Fort Fish

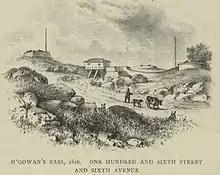
Fort Fish on right in 1816

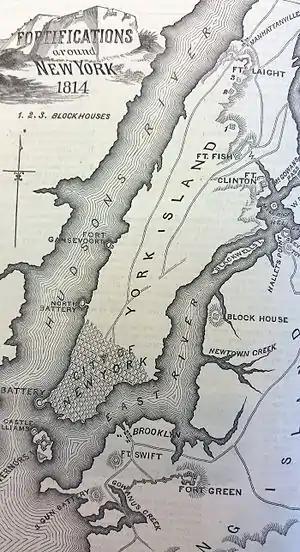
Manhattanville forts

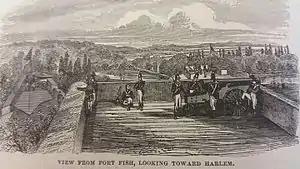
Fort Fish

Fort Fish was an earthworks fortification within what is now Central Park, Manhattan, New York City. The fort was located on East Drive near 105th Street, directly across from the Central Park Conservancy's composting area, which was once a girls' school. Currently the only memorial on the Fort Fish site is a white marble bench dedicated to the memory of Andrew Haswell Green, the 19th century educator and city planner.